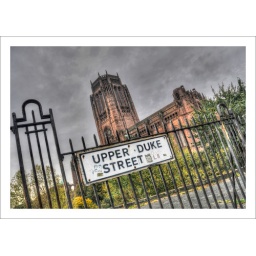
the sign for upper duke street in liverpool lise under the towering structure of the anglican cathedral